Sidama Region

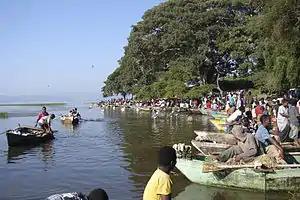
Fish market

Most residents are subsistence farmers. Cattle especially, are a measure of wealth. Sidama grows several crop types. It is a major coffee-growing area, with coffee the most popular agricultural product in the region. Its prized coffee is sold on the world market. Coffee exports contribute to the country's revenue and foreign exchange and the production and exchange of coffee has been used as the main economic power of people living in Sidama.